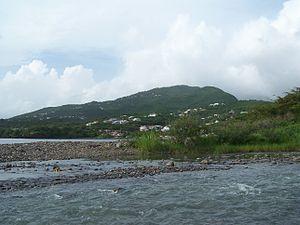
La Grande Rivière des Vieux-Habitants est un cours d'eau de Guadeloupe dans le parc national de la Guadeloupe qui se jette dans la mer des Caraïbes.